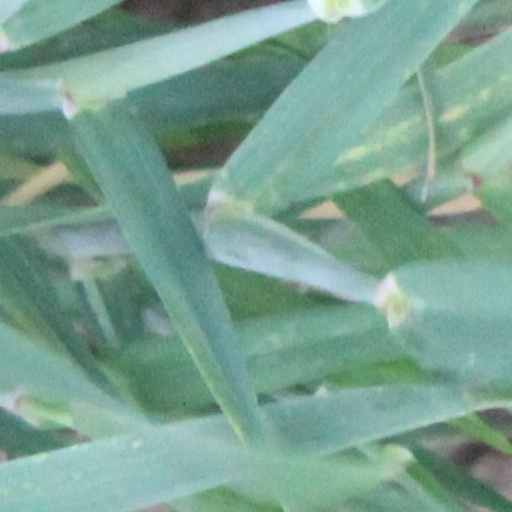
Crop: wheat